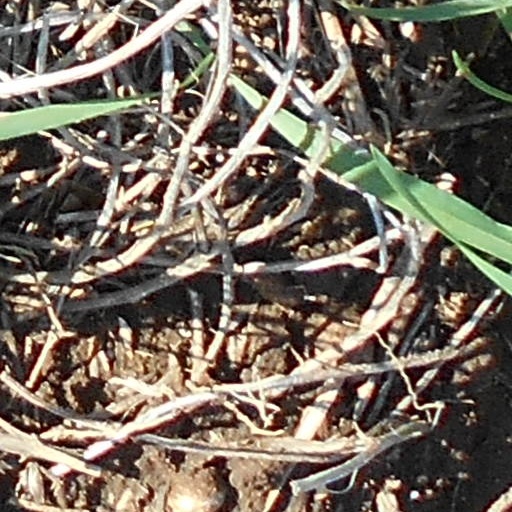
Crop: wheat